Munich-Neuperlach Süd station

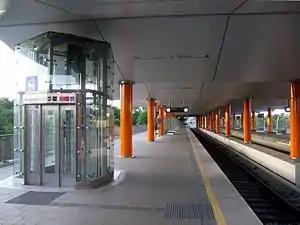

Munich-Neuperlach Süd (south) is a railway station in Munich, the state capital of Bavaria, Germany. It is located in the Neuperlach area of the borough of Ramersdorf-Perlach. It serves as an transportation hub for the borough, providing interchange between S-Bahn, U-Bahn, and local bus services.